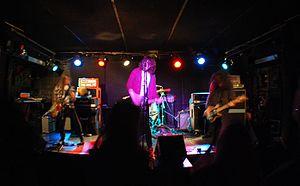
Violent Soho est un groupe de rock alternatif australien, originaire de Brisbane, dans le Queensland. Formé en 2004, le groupe est composé de Luke Boerdam au chant et à la guitare rythmique, James Tidswell est guitariste soliste et est aux chœurs, Luke Henery à la basse et aux choeur et Michael Richards à la batterie.